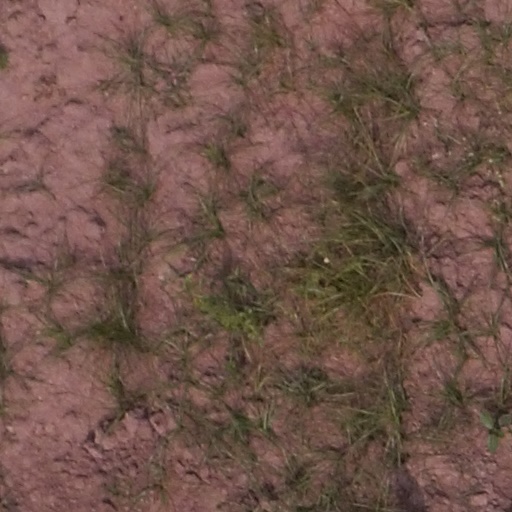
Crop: maize; corn